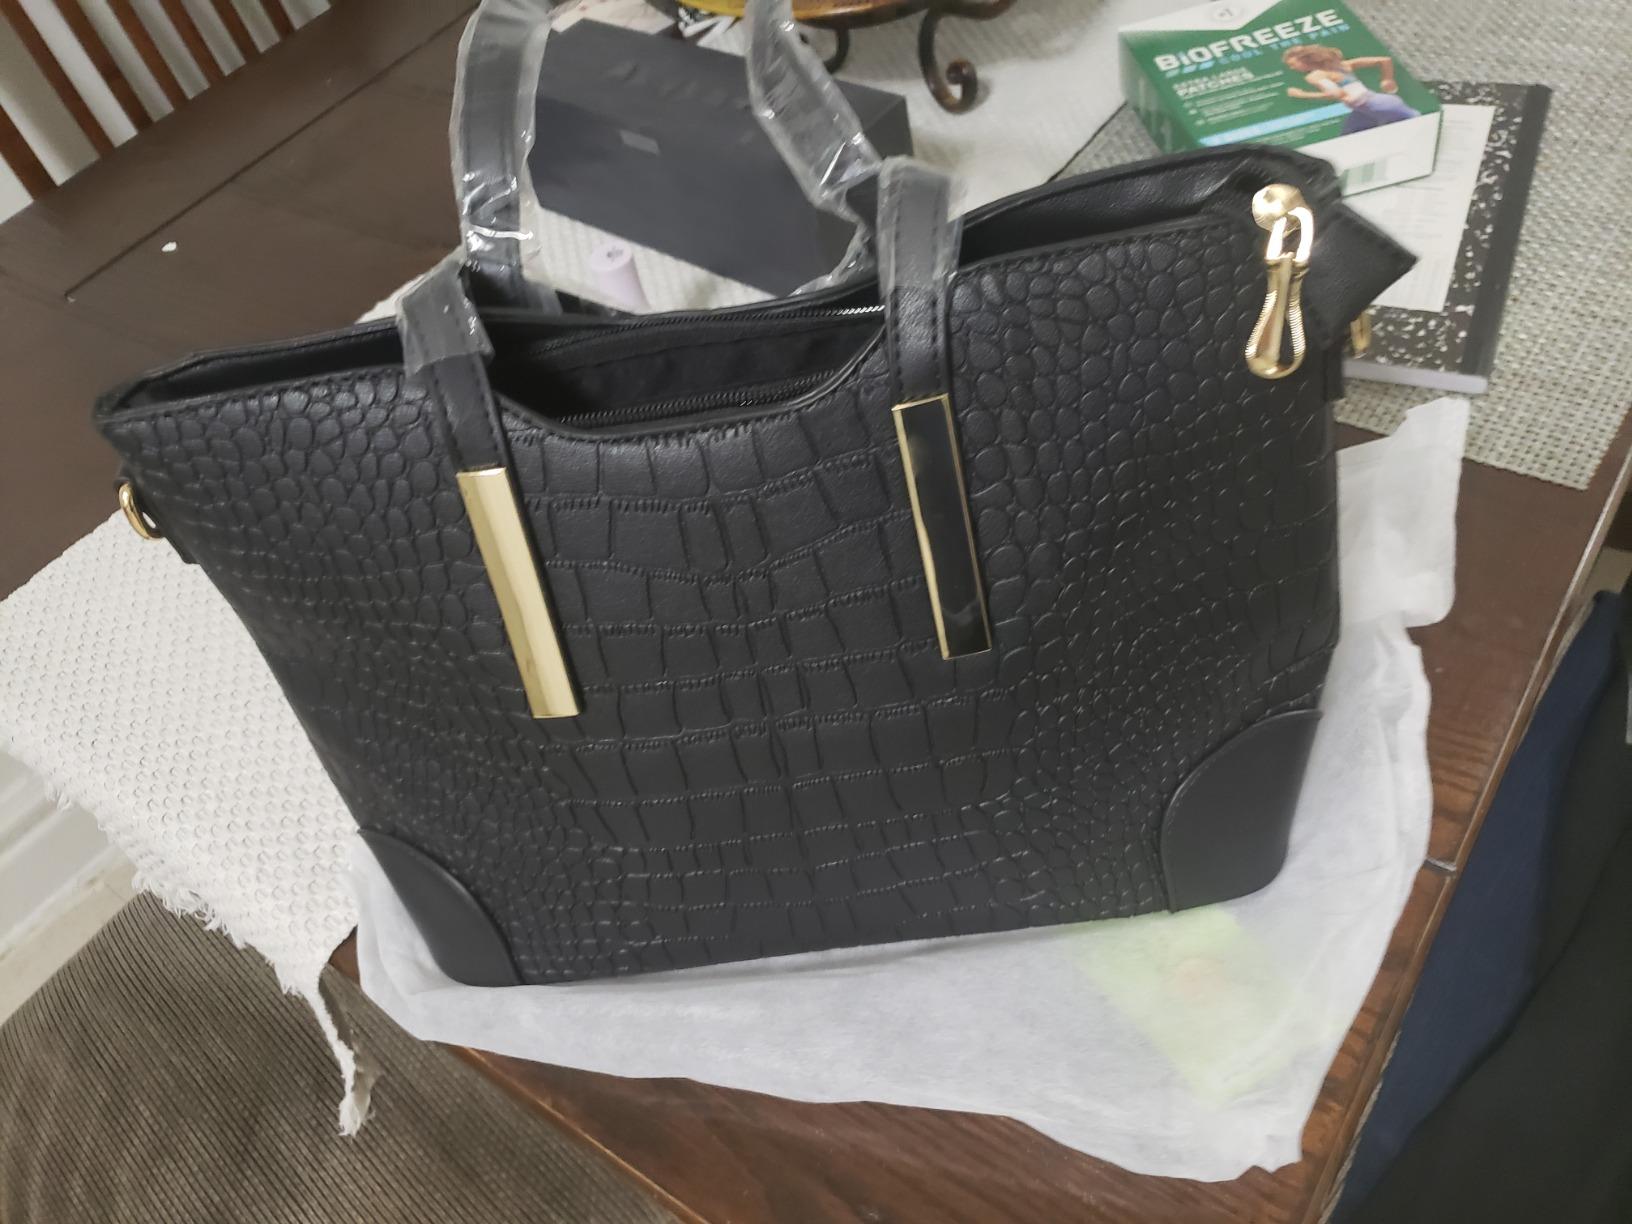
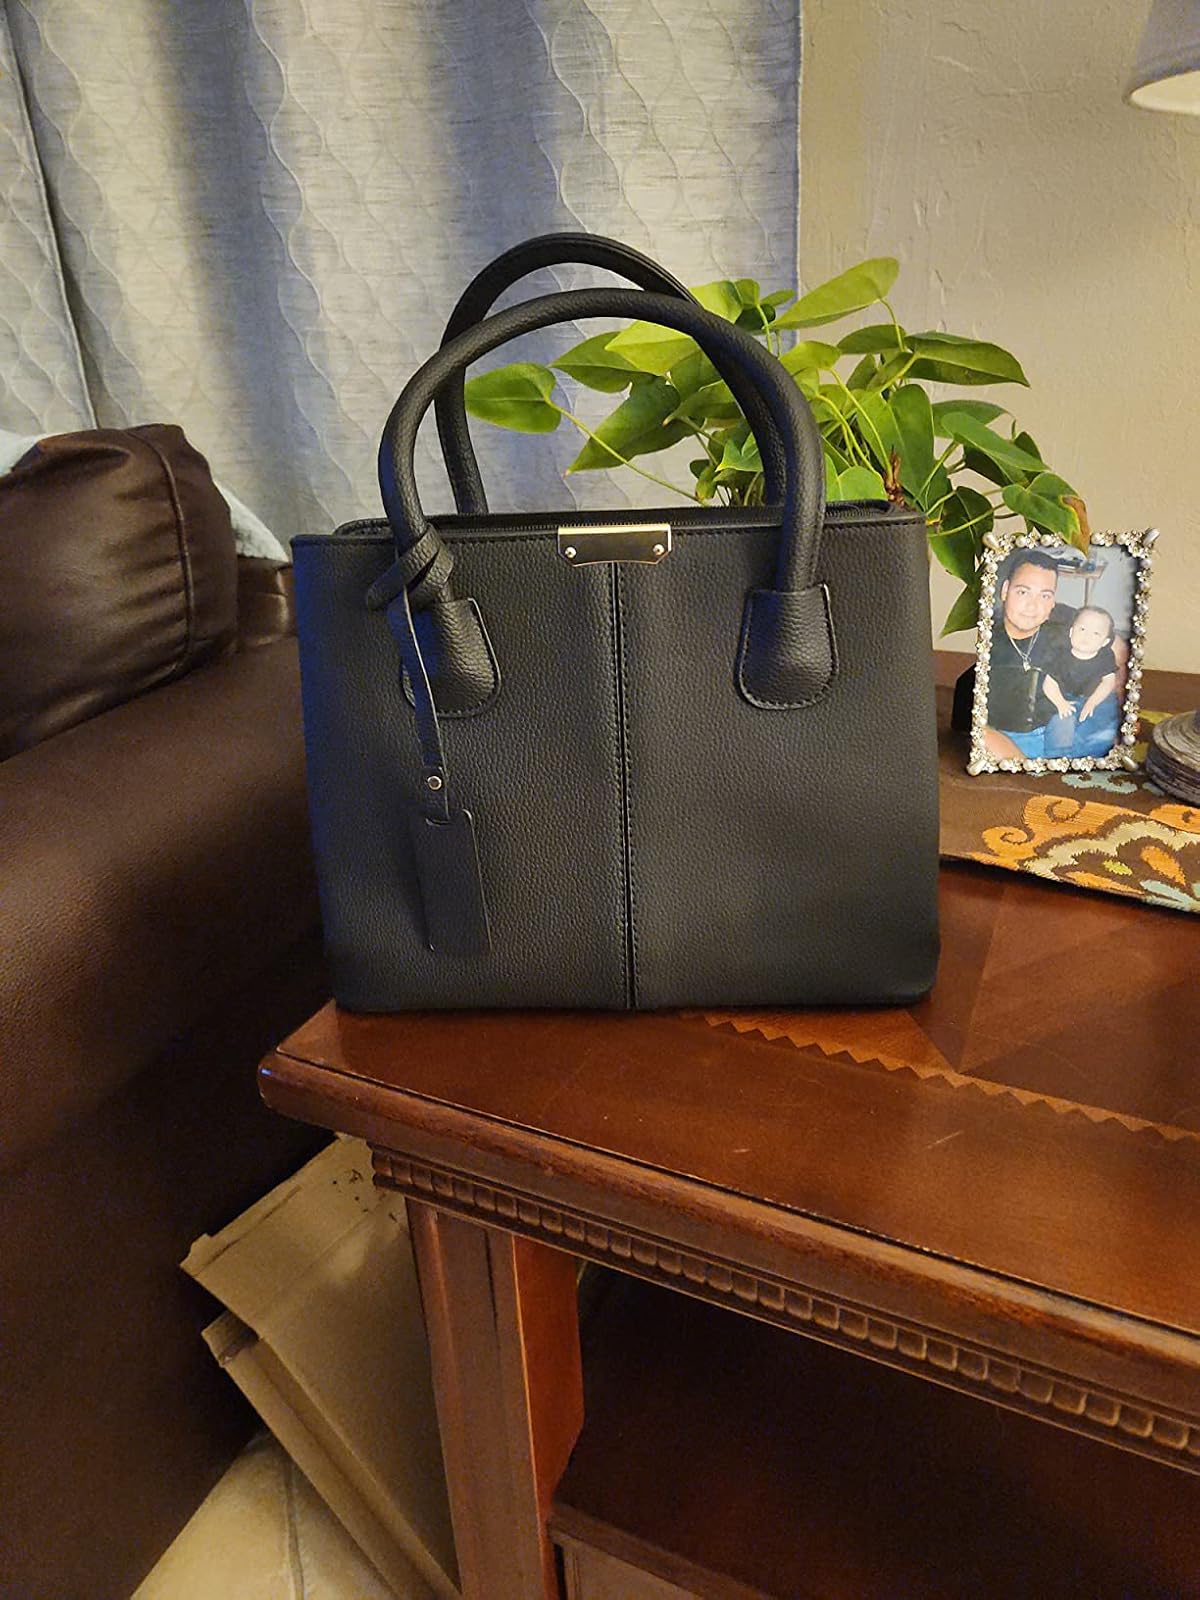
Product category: accessories_handbag
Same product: no